Toshio Ōtsu

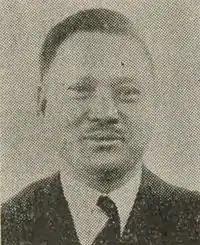
Toshio Ōtsu

Toshio Ōtsu (October 26, 1893 – December 27, 1958) was the last Director of the Japanese Sakhalin (1943 – November 11, 1947) and the first and only governor of the mainland Japanese Karafuto Prefecture. After the end of his tenure, the prefecture was abolished with the incorporation of Karafuto into the Soviet Union. Prior to this he was Governor of Saitama Prefecture (1942–1943). As prefectural governor he held the status of a first rank counselor and had the right to meet with the emperor. He was a graduate of the University of Tokyo. After the defeat of the Empire of Japan in World War II, he was initially placed under house arrest by the Red Army. However, soon after the arrival of Dmitrii Kriukov, the new civil administrator of Sakhalin and the Kuriles, in late September 1945, Ōtsu agreed to administer southern Sakhalin on behalf of the Soviets. On January 12, 1946, he was taken to Krasnaya Rechka prison near Khabarovsk. After his release, Ōtsu returned to Japan and in 1951 became the second head of Zenkoku Karafuto Renmei, an association of former residents of Karafuto.